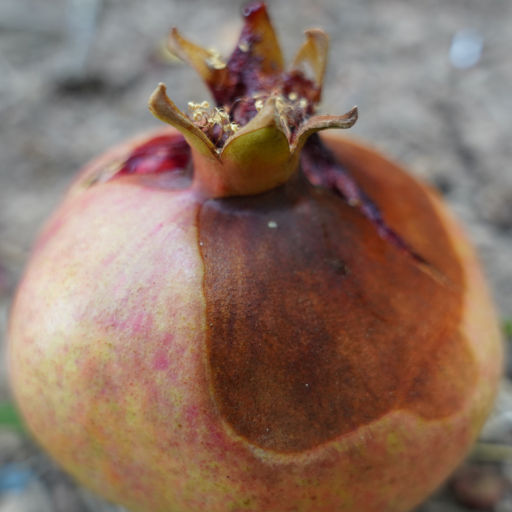
Label: Ectomyelois ceratoniae